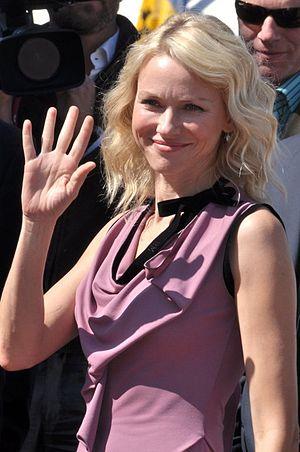
Naomi Watts [neɪˈoʊmi wɒts], née le 28 septembre 1968 à Shoreham, est une actrice et productrice britannique.